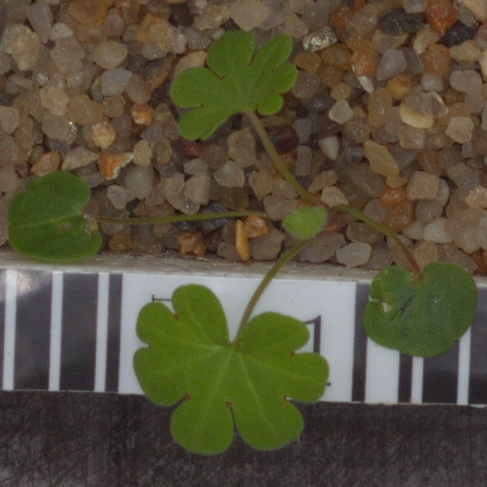
Label: smallflowered_cranesbill